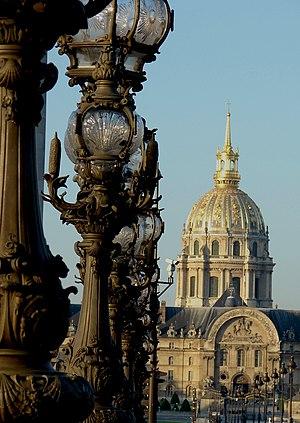
Dôme de l'Hôtel des Invalides depuis le Pont Alexandre III
L’hôtel des Invalides est un monument parisien dont la construction fut ordonnée par Louis XIV par l'édit royal du 24 février 1670, pour abriter les invalides de ses armées. Aujourd'hui, il accueille toujours des invalides, mais également la cathédrale Saint-Louis des Invalides, plusieurs musées et une nécropole militaire avec notamment le tombeau de Napoléon Iᵉʳ. C'est aussi le siège de hautes autorités militaires, comme le gouverneur militaire de Paris et rassemble beaucoup d'organismes dédiés à la mémoire des anciens combattants ou le soutien aux soldats blessés.